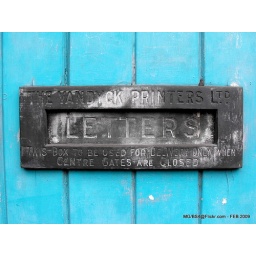
Spotted on double doors below the University Drama building